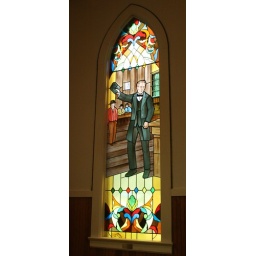
Stained glass window of Father Dyer delivering a sermon in a bar